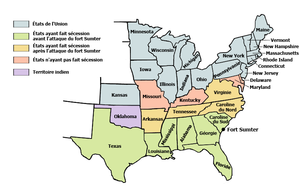
La bataille du fort Sumter désigne le bombardement des 12 et 13 avril 1861 par l'armée des États confédérés qui visait à déloger la garnison fédérale occupant le Fort Sumter à l'entrée de la baie de Charleston en Caroline du Sud. Cette bataille, qui n'a pas fait de morts, déclenche la guerre de Sécession aux États-Unis, conflit le plus meurtrier de l'histoire du pays.